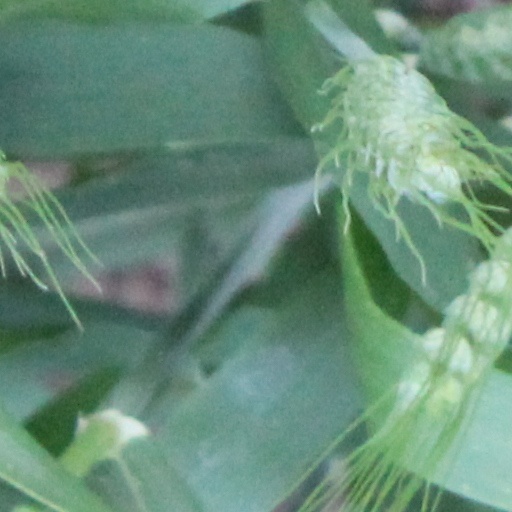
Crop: wheat